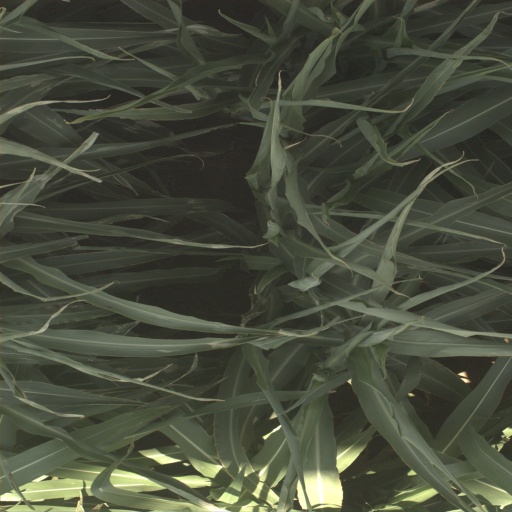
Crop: sorghum